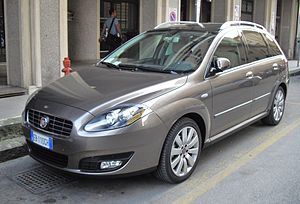
Fiat Croma (type 194) / Facelift
Fiat Croma var en i årene 2005 til 2010 produceret stor mellemklassebil fra Fiat Automobiles. Modellen blev i rammerne af det daværende joint venture med General Motors udviklet på basis af Opel Signum.